Moravian Thaya

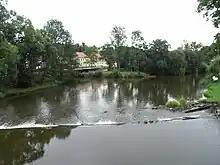
Confluence of the Moravian Thaya (left) and German Thaya

The Moravian Thaya originates in the territory of Panenská Rozsíčka in the Křižanov Highlands at an elevation of and flows to Raabs an der Thaya, where it enters the Thaya River at an elevation of . It is long, of which is in the Czech Republic. Its drainage basin has an area of , of which is in the Czech Republic.